Catholic Church in the 20th century

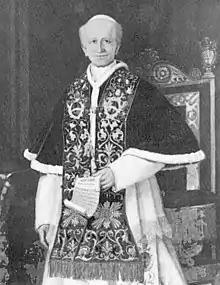
In 1891 Pope Leo XIII issued "Rerum novarum" in which the Church defined the dignity and rights of industrial workers.

The Industrial Revolution brought many concerns about the deteriorating working and living conditions of urban workers. Influenced by the German Bishop Wilhelm Emmanuel Freiherr von Ketteler, in 1891 Pope Leo XIII published the encyclical "Rerum novarum", titled "On Capital and Labor". This encyclical set in context Catholic social teaching in terms that rejected socialism but advocated the regulation of working conditions. "Rerum novarum" argued for the establishment of a living wage and the right of workers to form trade unions.